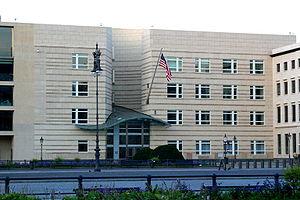
L'ambassade des États-Unis en Allemagne est le siège de la mission diplomatique des États-Unis en Allemagne. Elle se situe à Berlin depuis 1999, capitale de la République fédérale allemande, huit ans après la réunification.